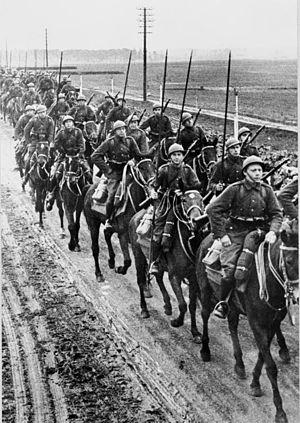
Hrodna ou Grodno est une ville de Biélorussie et la capitale administrative de la voblast de Hrodna. Sa population s'élevait à 368 710 habitants en 2017.